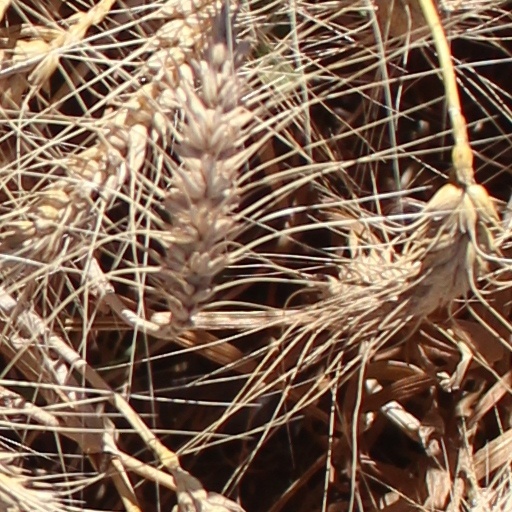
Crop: wheat